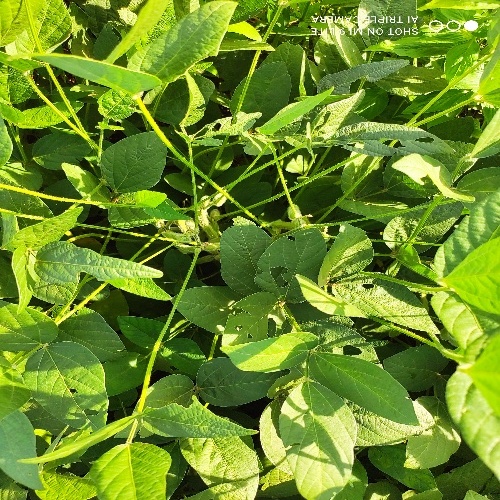
Label: Caterpillar